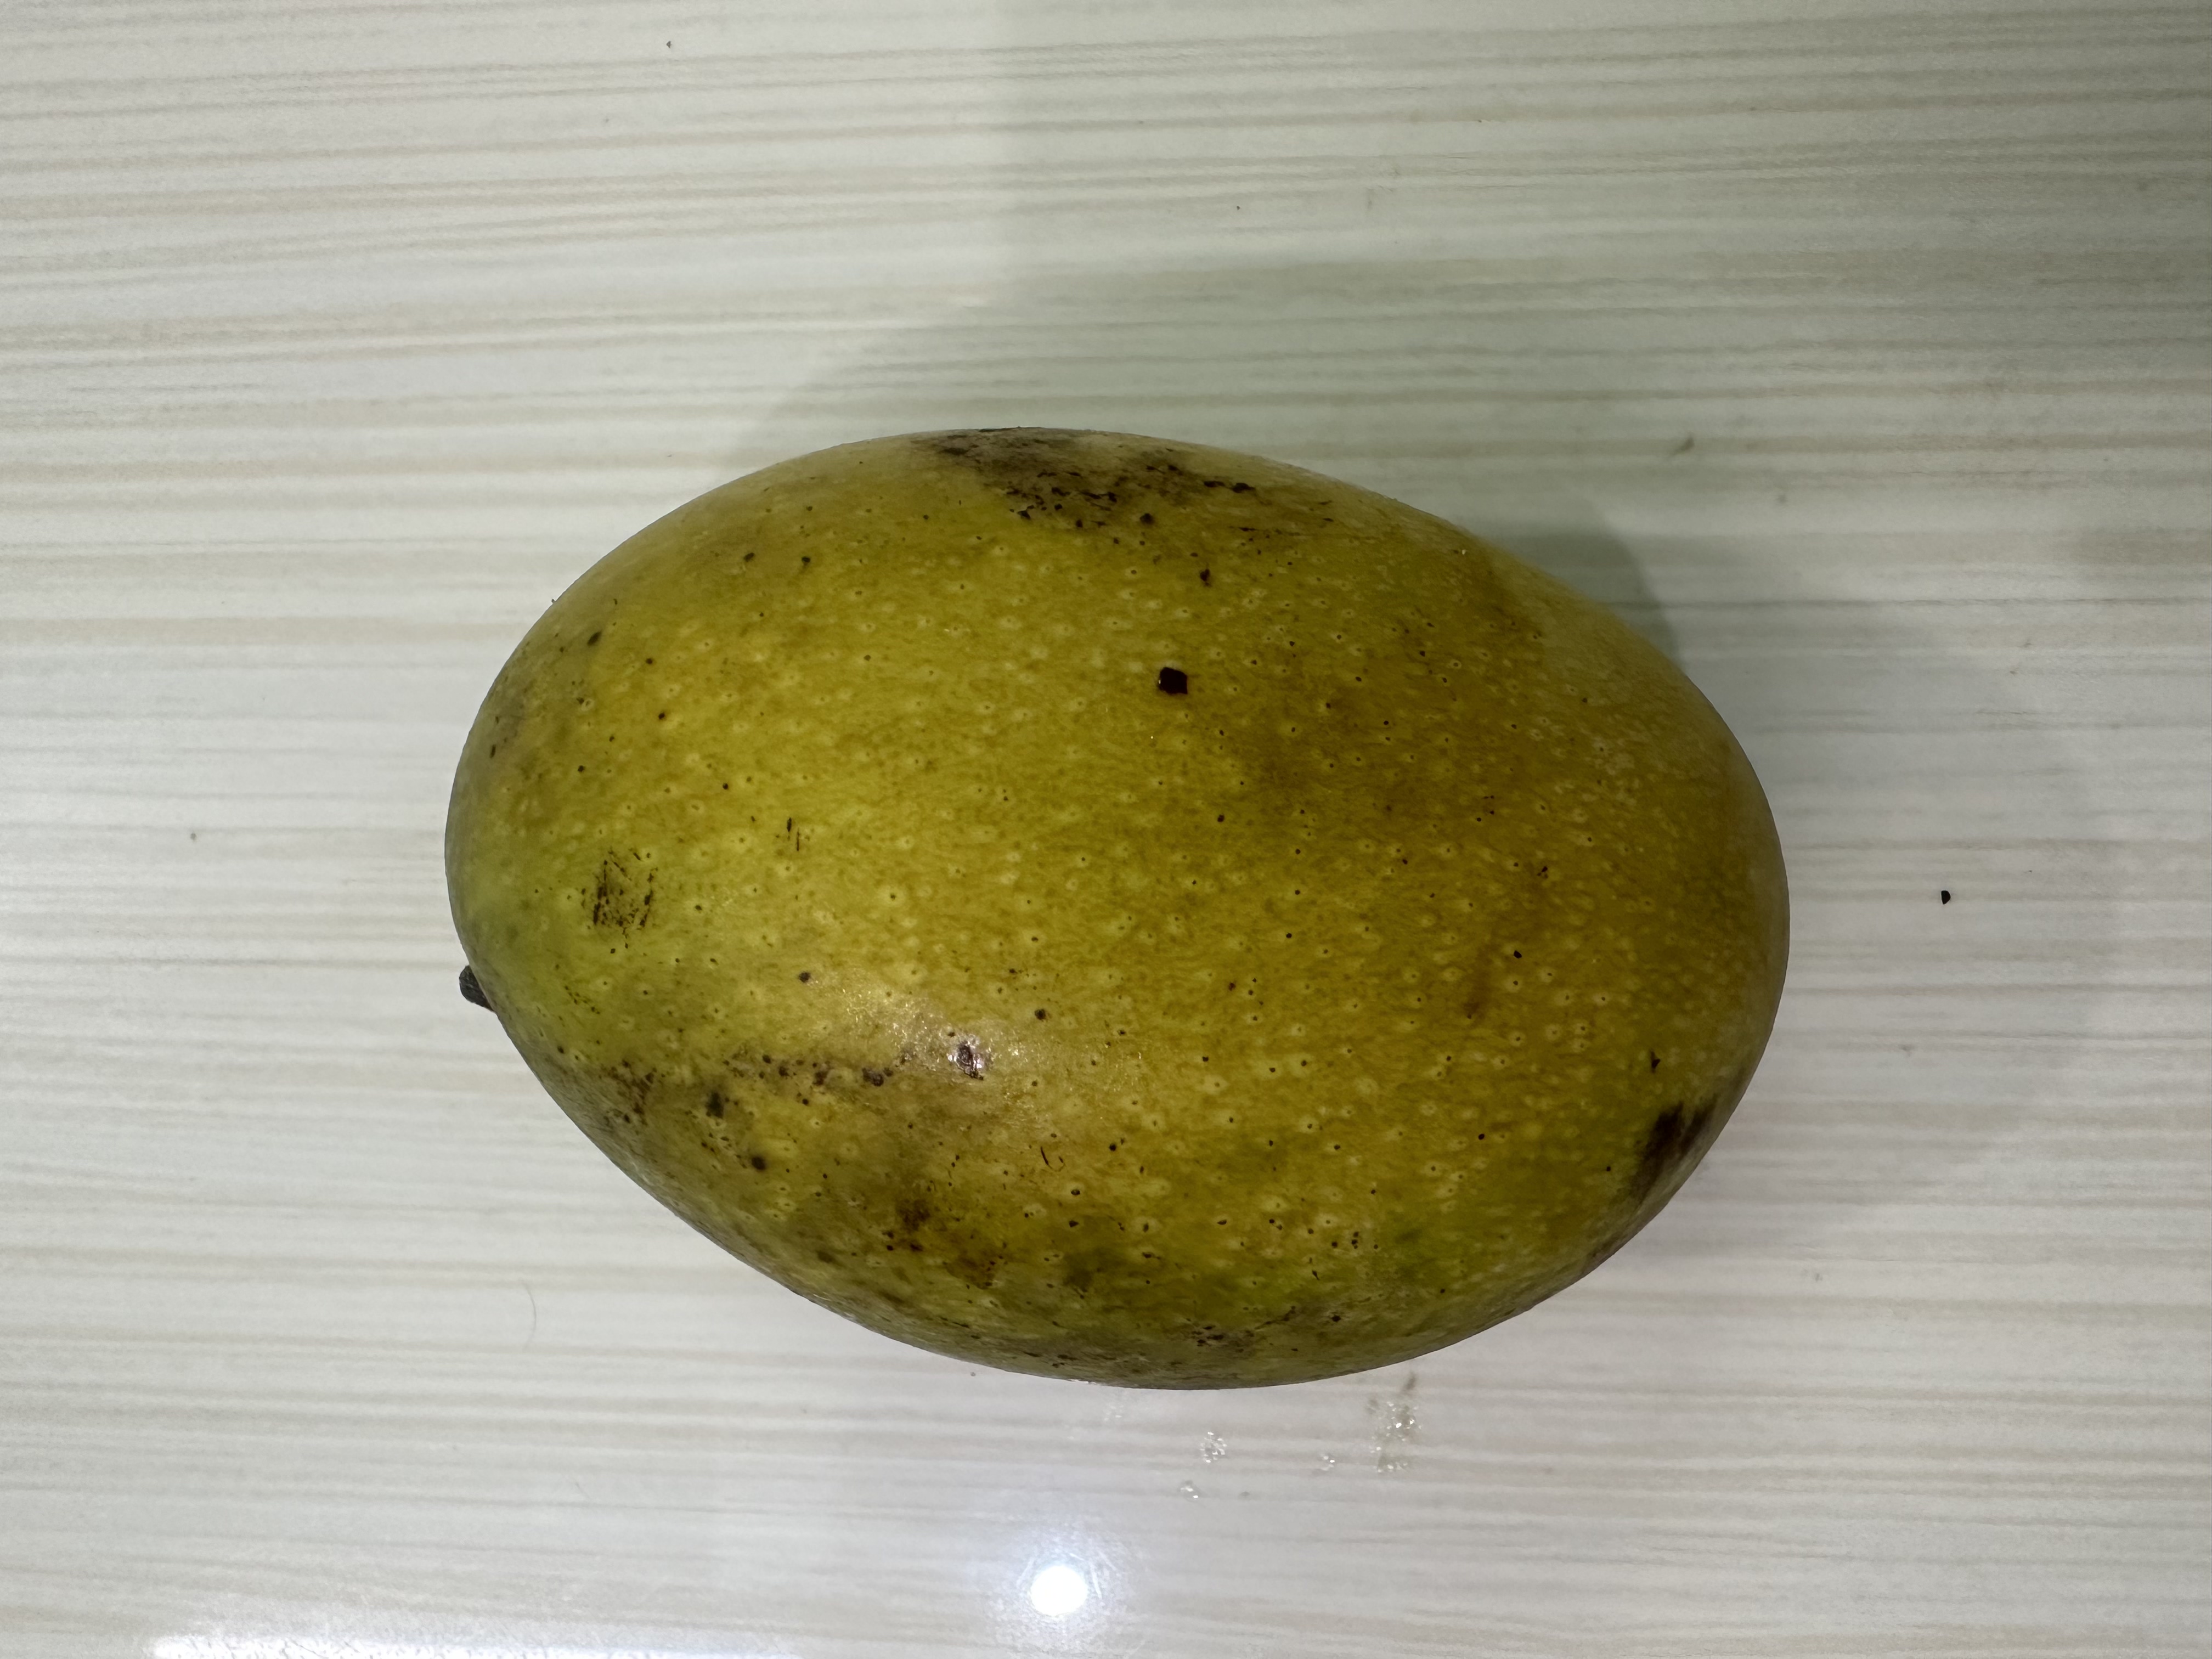
Mango variety: Kanchon Langra